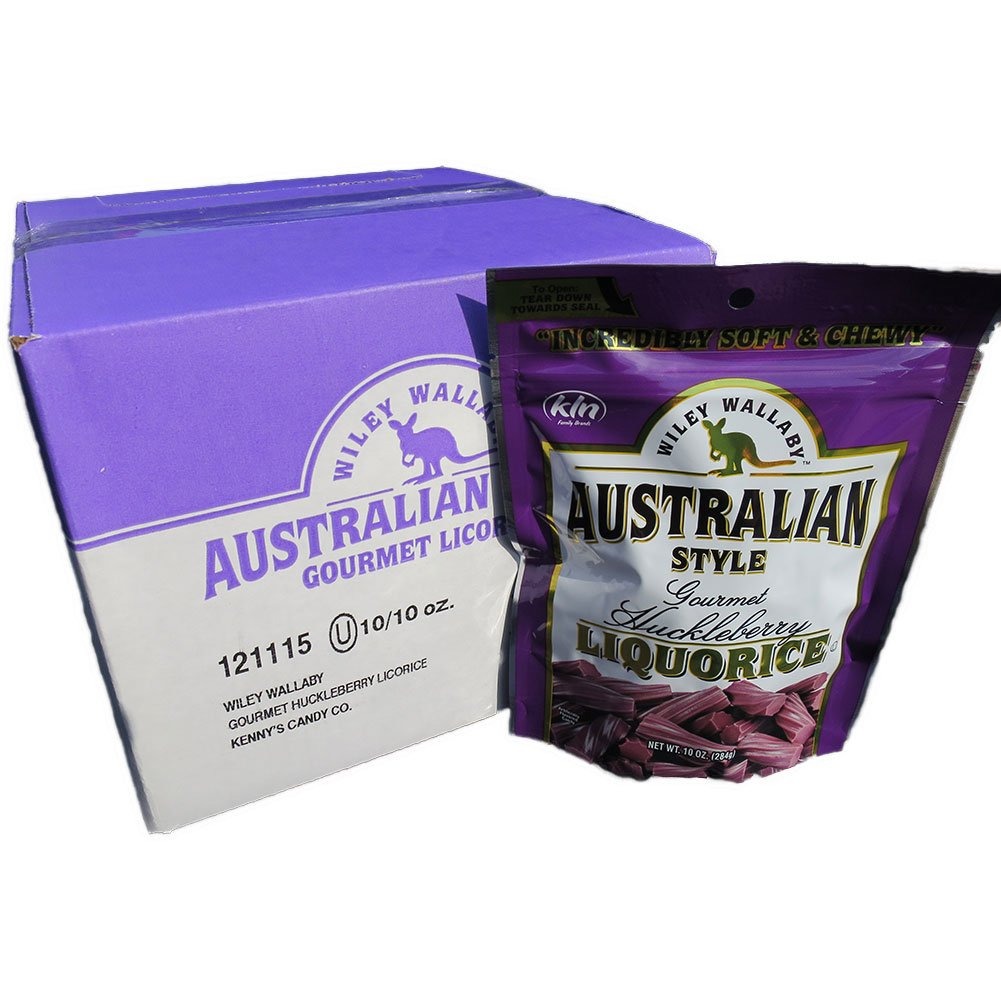
Item Name: Wiley Wallaby Australian Style Licorice, Huckleberry, CASE (10 x 10 oz. bags)
Bullet Point 1: Australian Style Licorice: Contains Australian licorice in a classic style
Bullet Point 2: Huckleberry Flavor: Delicious huckleberry flavored licorice sticks
Bullet Point 3: Natural Ingredients: Made with natural ingredients and no artificial flavors
Bullet Point 4: 10 Ounce Bags: Comes in a 10 ounce resealable bag for convenience
Bullet Point 5: Great Gift: An excellent gift idea for birthdays, holidays, or any special occasion
Value: 100.0
Unit: Ounce

Price: 14.97